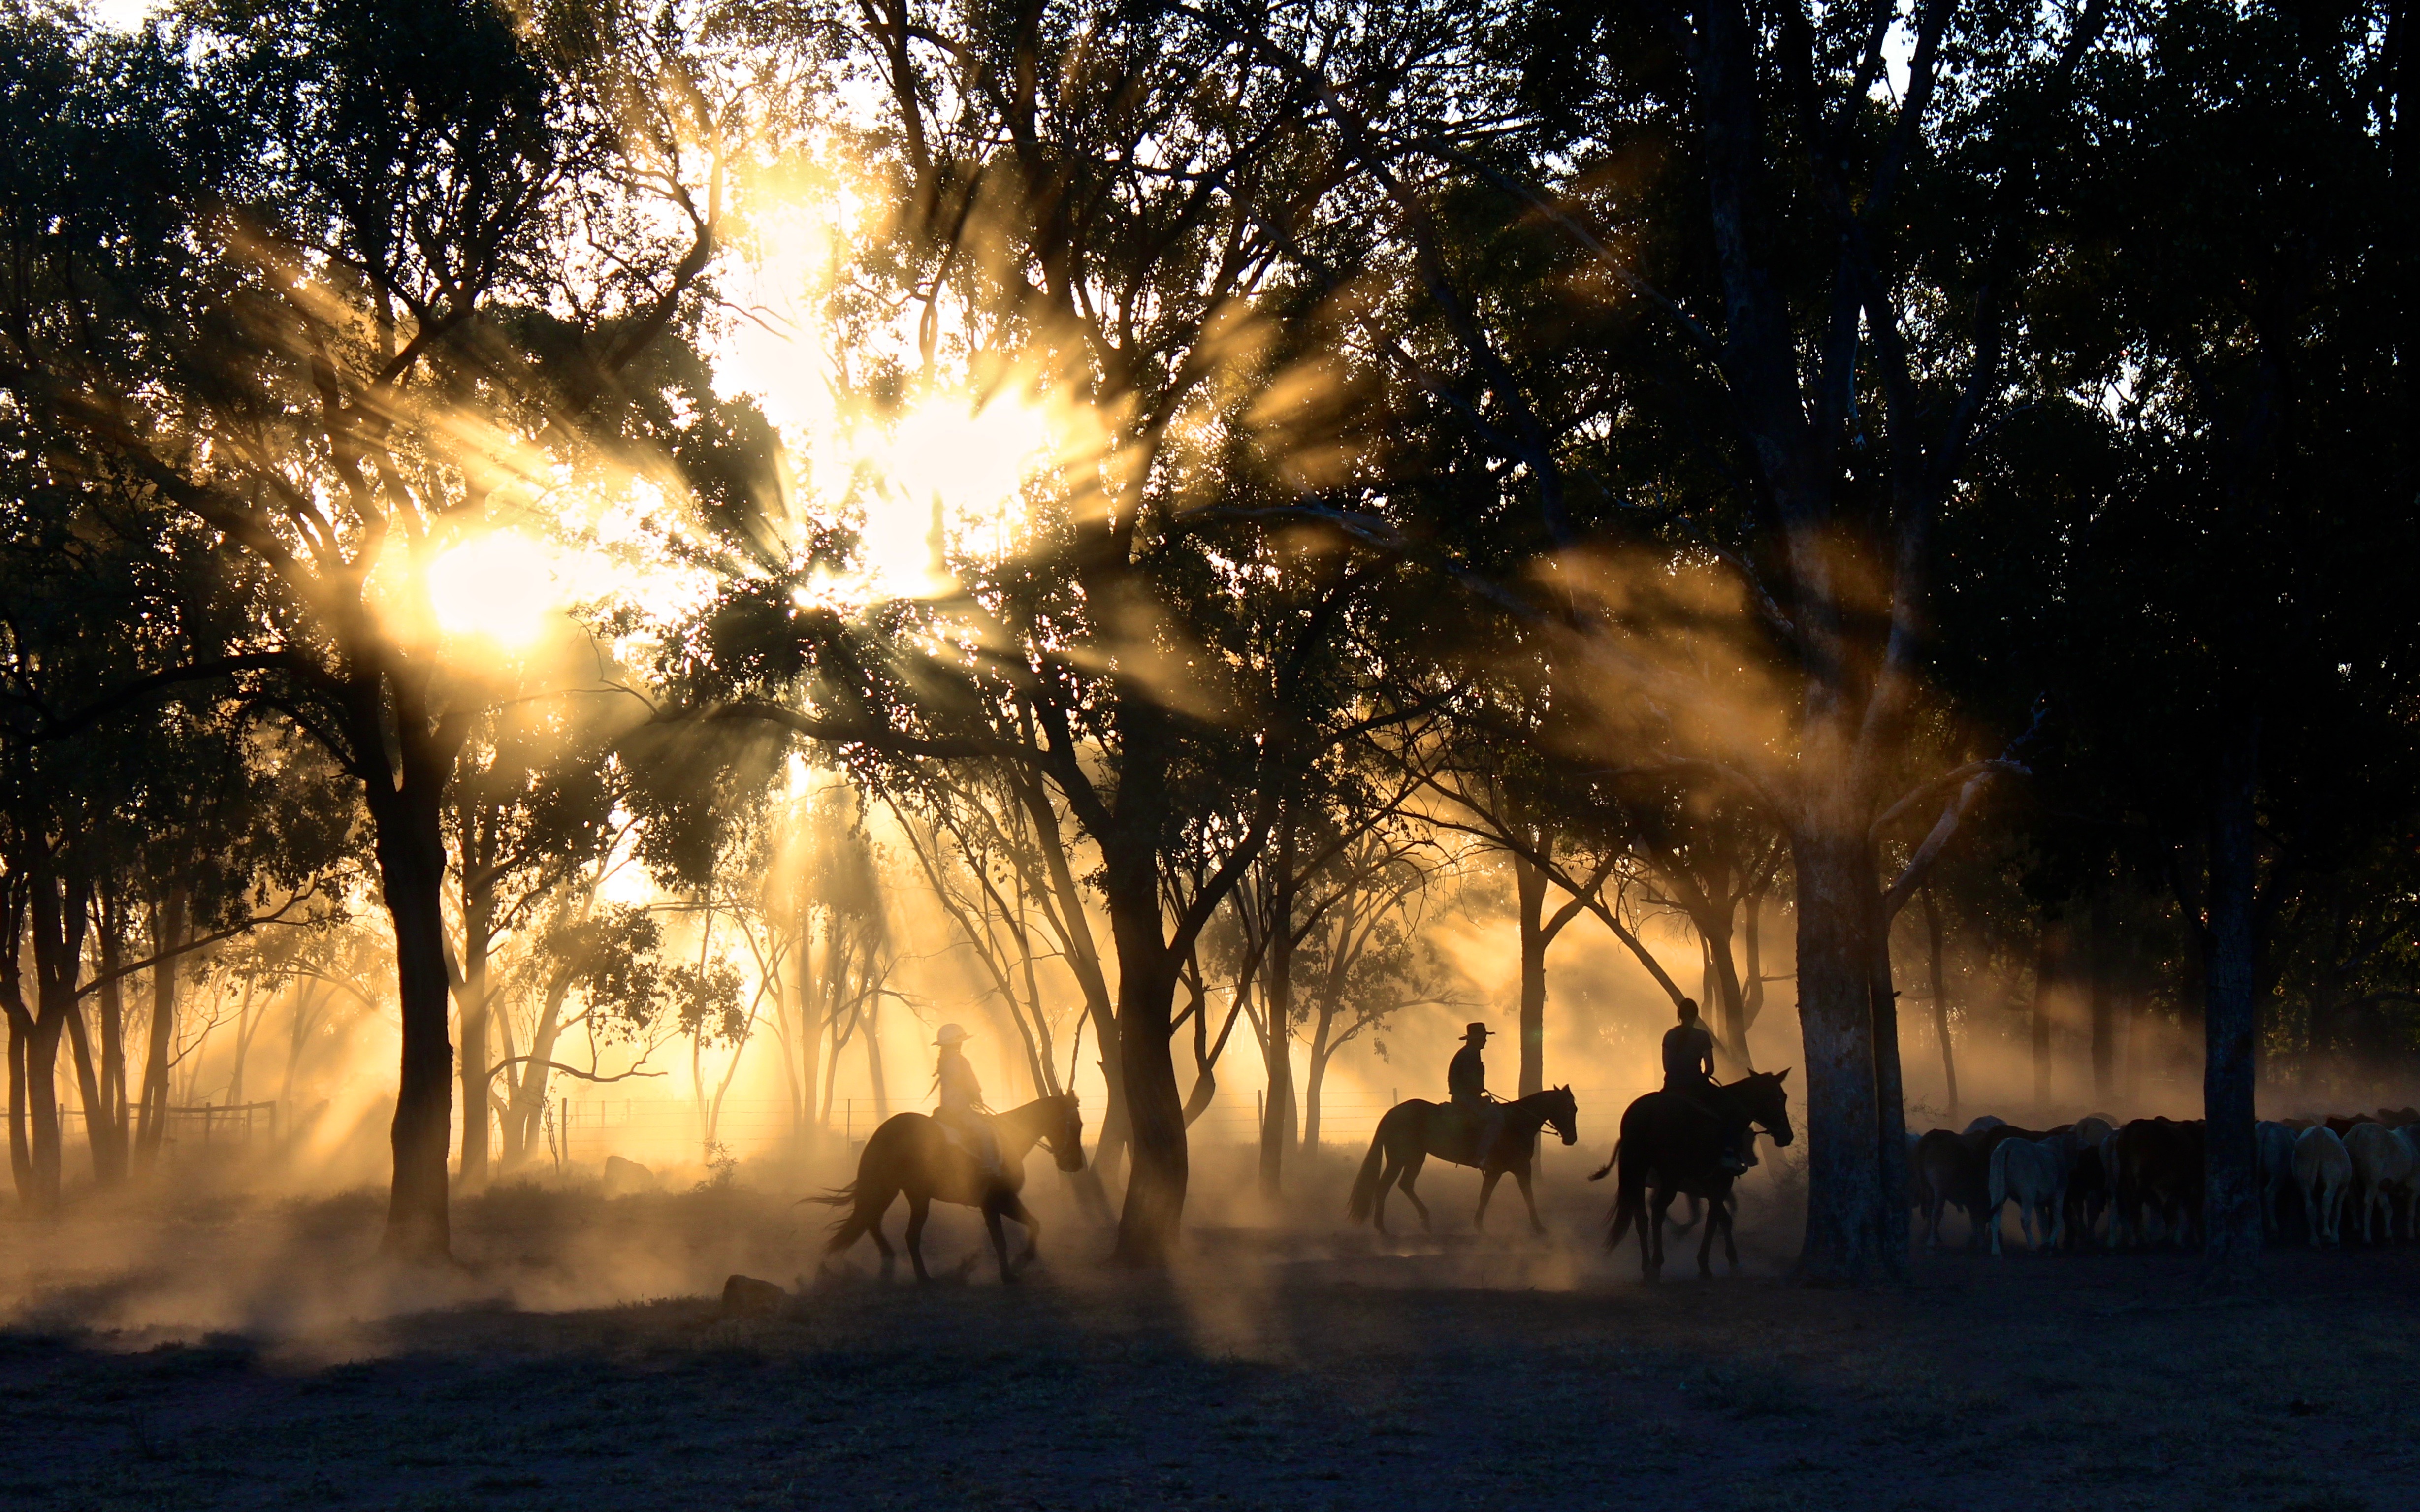
tree, nature, silhouette, light, fog, sunset, mist, sunlight, morning, dawn, dusk, evening, savanna, trees, outdoors, horses, woods, cowboys, horsemen, atmospheric phenomenon, woody plant, computer wallpaper